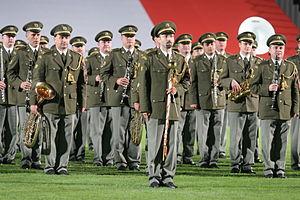
Musique centrale de l'armée tchèque lors du festival de musiques militaires de Nice le 6 octobre 2007